Neelamalai Thirudan

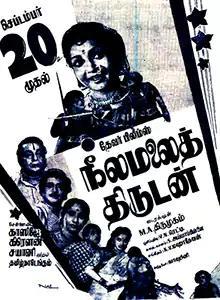
Theatrical release poster

Neelamalai Thirudan is a 1957 Indian Tamil-language swashbuckler film directed and edited by M. A. Thirumugam, produced by Sandow M. M. A. Chinnappa Thevar and written by S. Ayyaiah Pillai. The film stars R. Ranjan and Anjali Devi, with T. S. Balaiah, K. A. Thangavelu, P. S. Veerappa, M. K. Radha, E. R. Sahadevan, Kannamba and E. V. Saroja in supporting roles. It revolves around a man seeking to avenge his family that was separated during his childhood due to his greedy uncle.